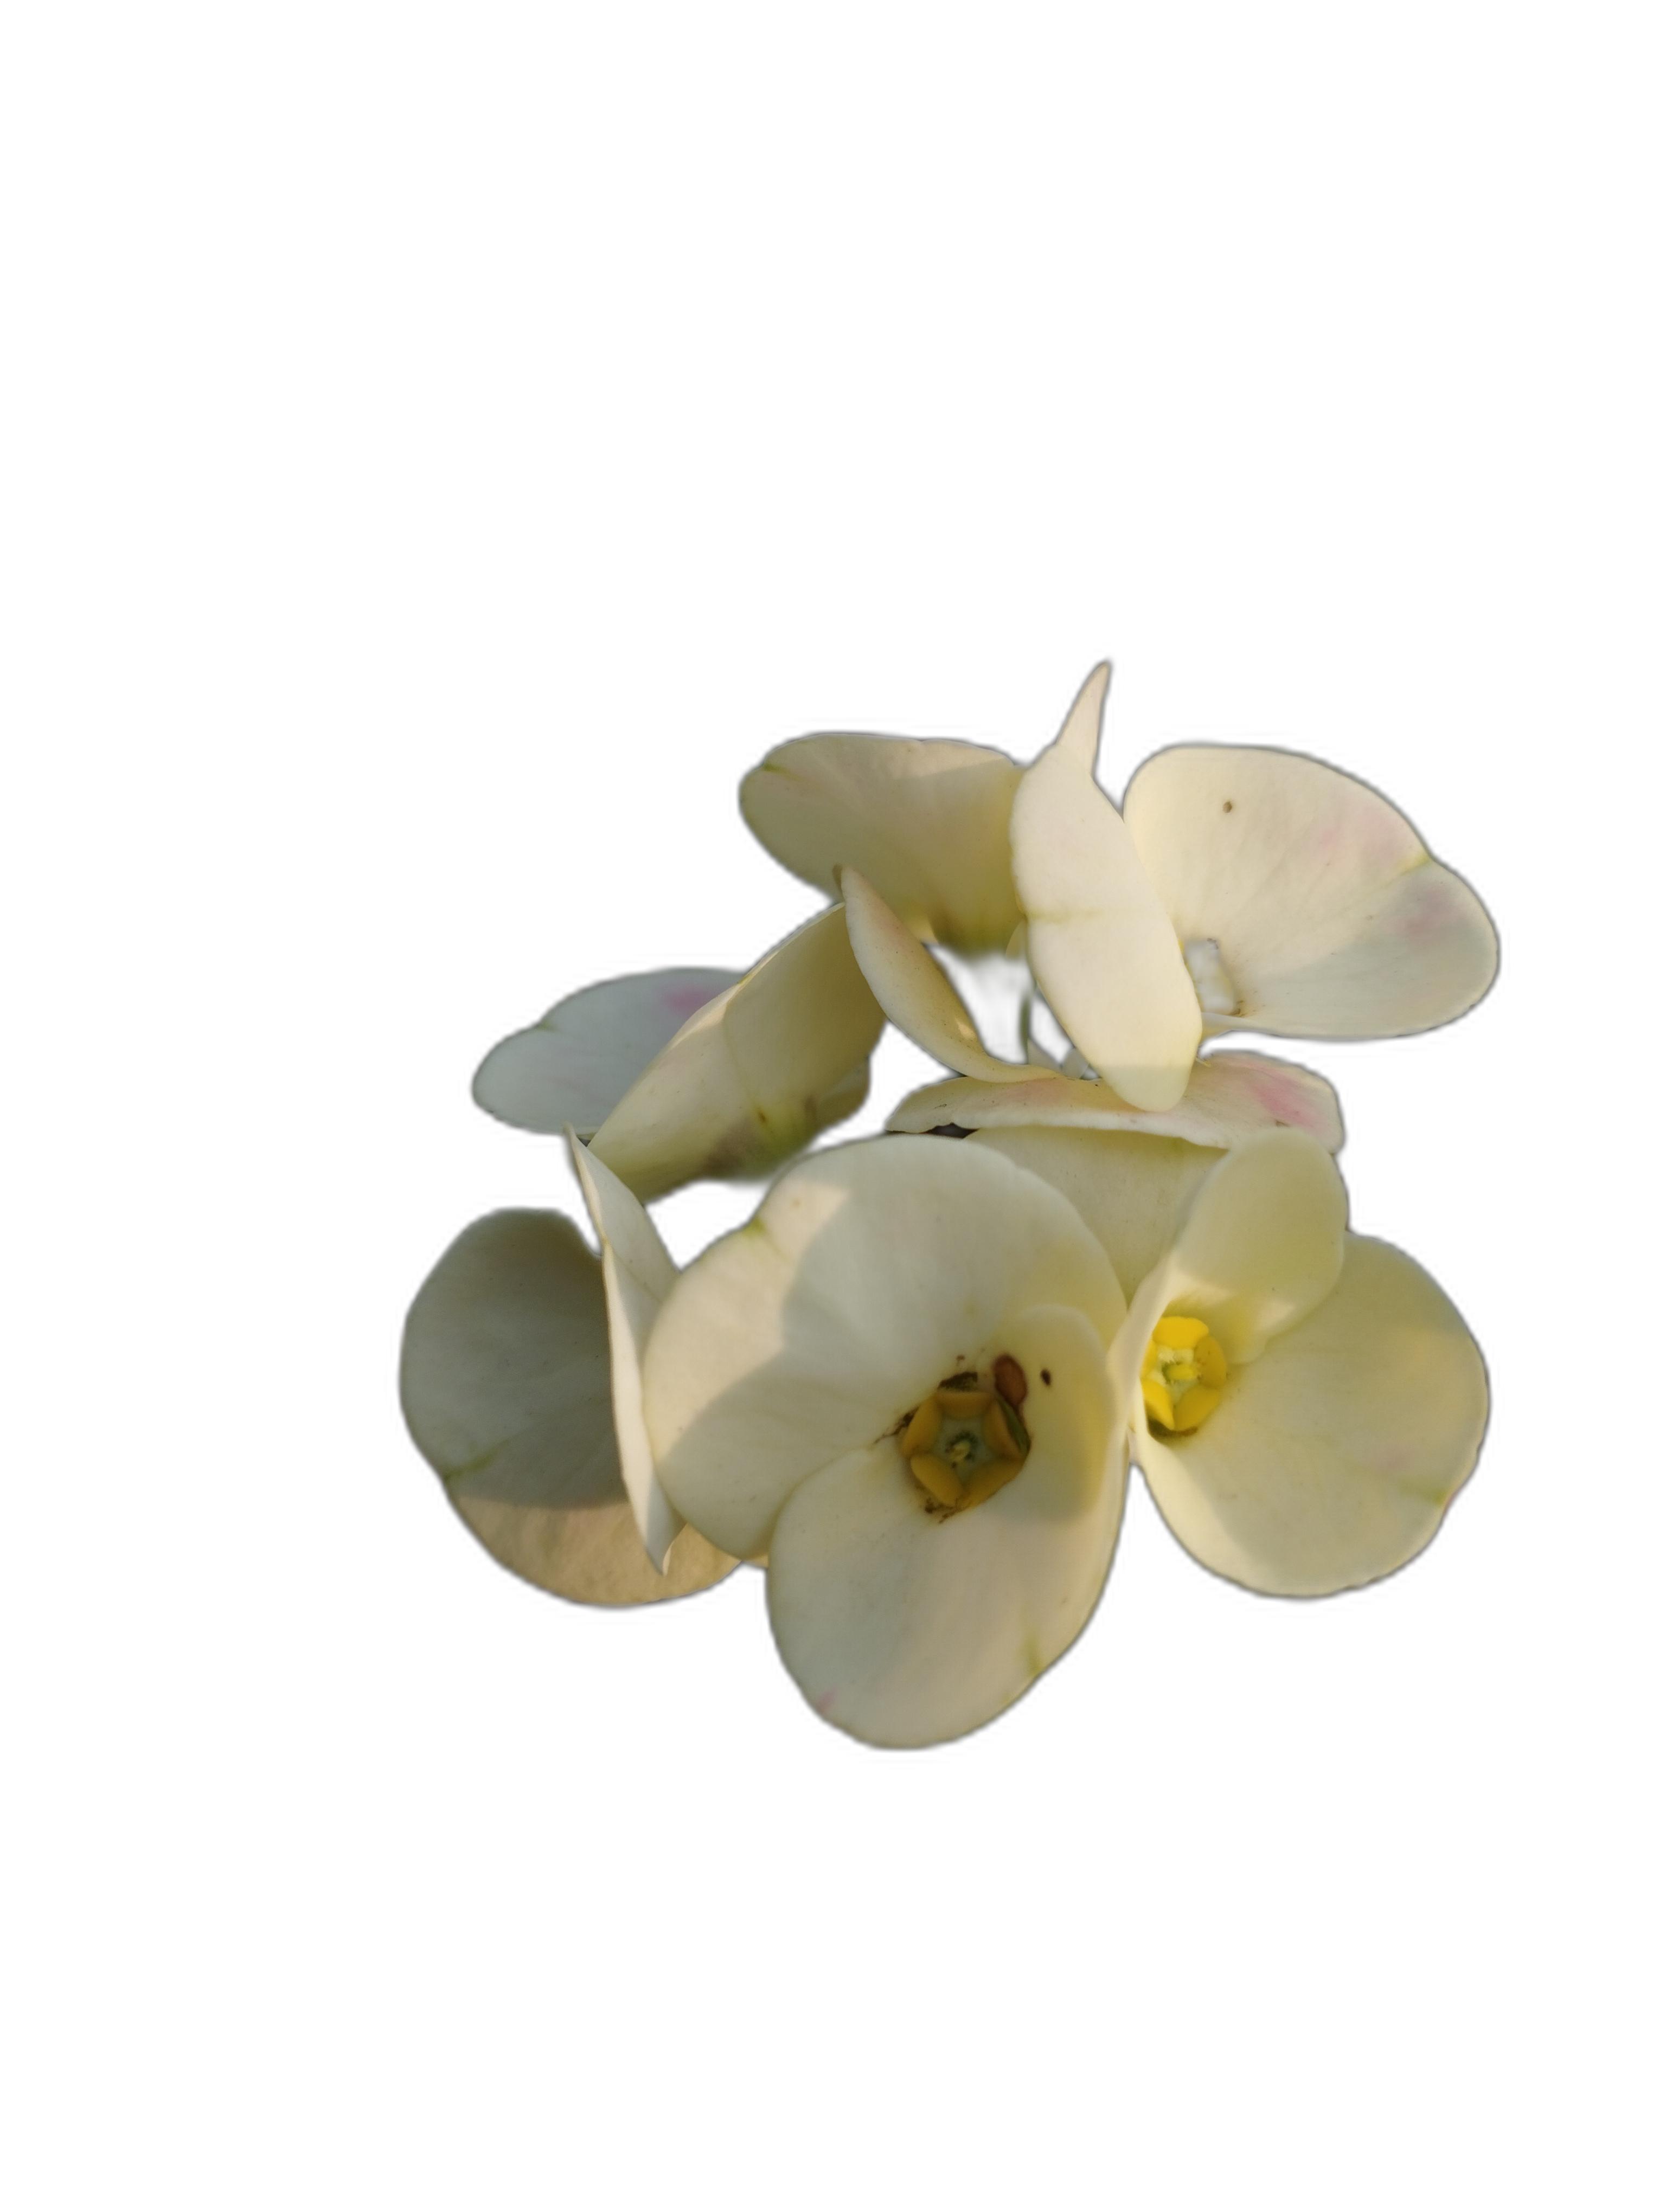
Label: Crown of thorns